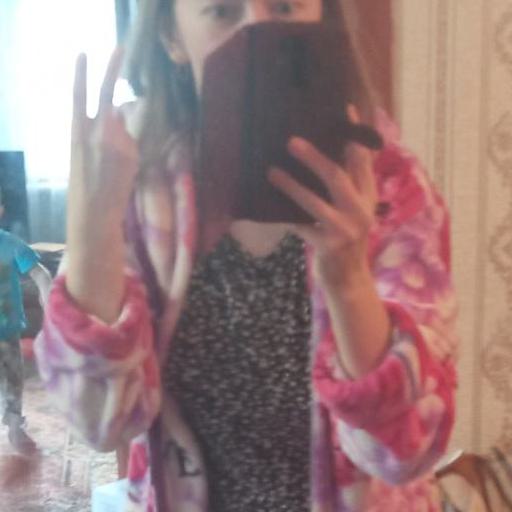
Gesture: no_gesture